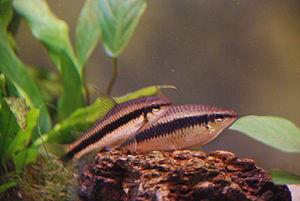
Crossocheilus est un genre de poissons téléostéens de la famille des Cyprinidae et de l'ordre des Cypriniformes. Le genre est distribué en Asie y compris en Inde, Chine, Thaïlande, Indonésie et Malaisie.